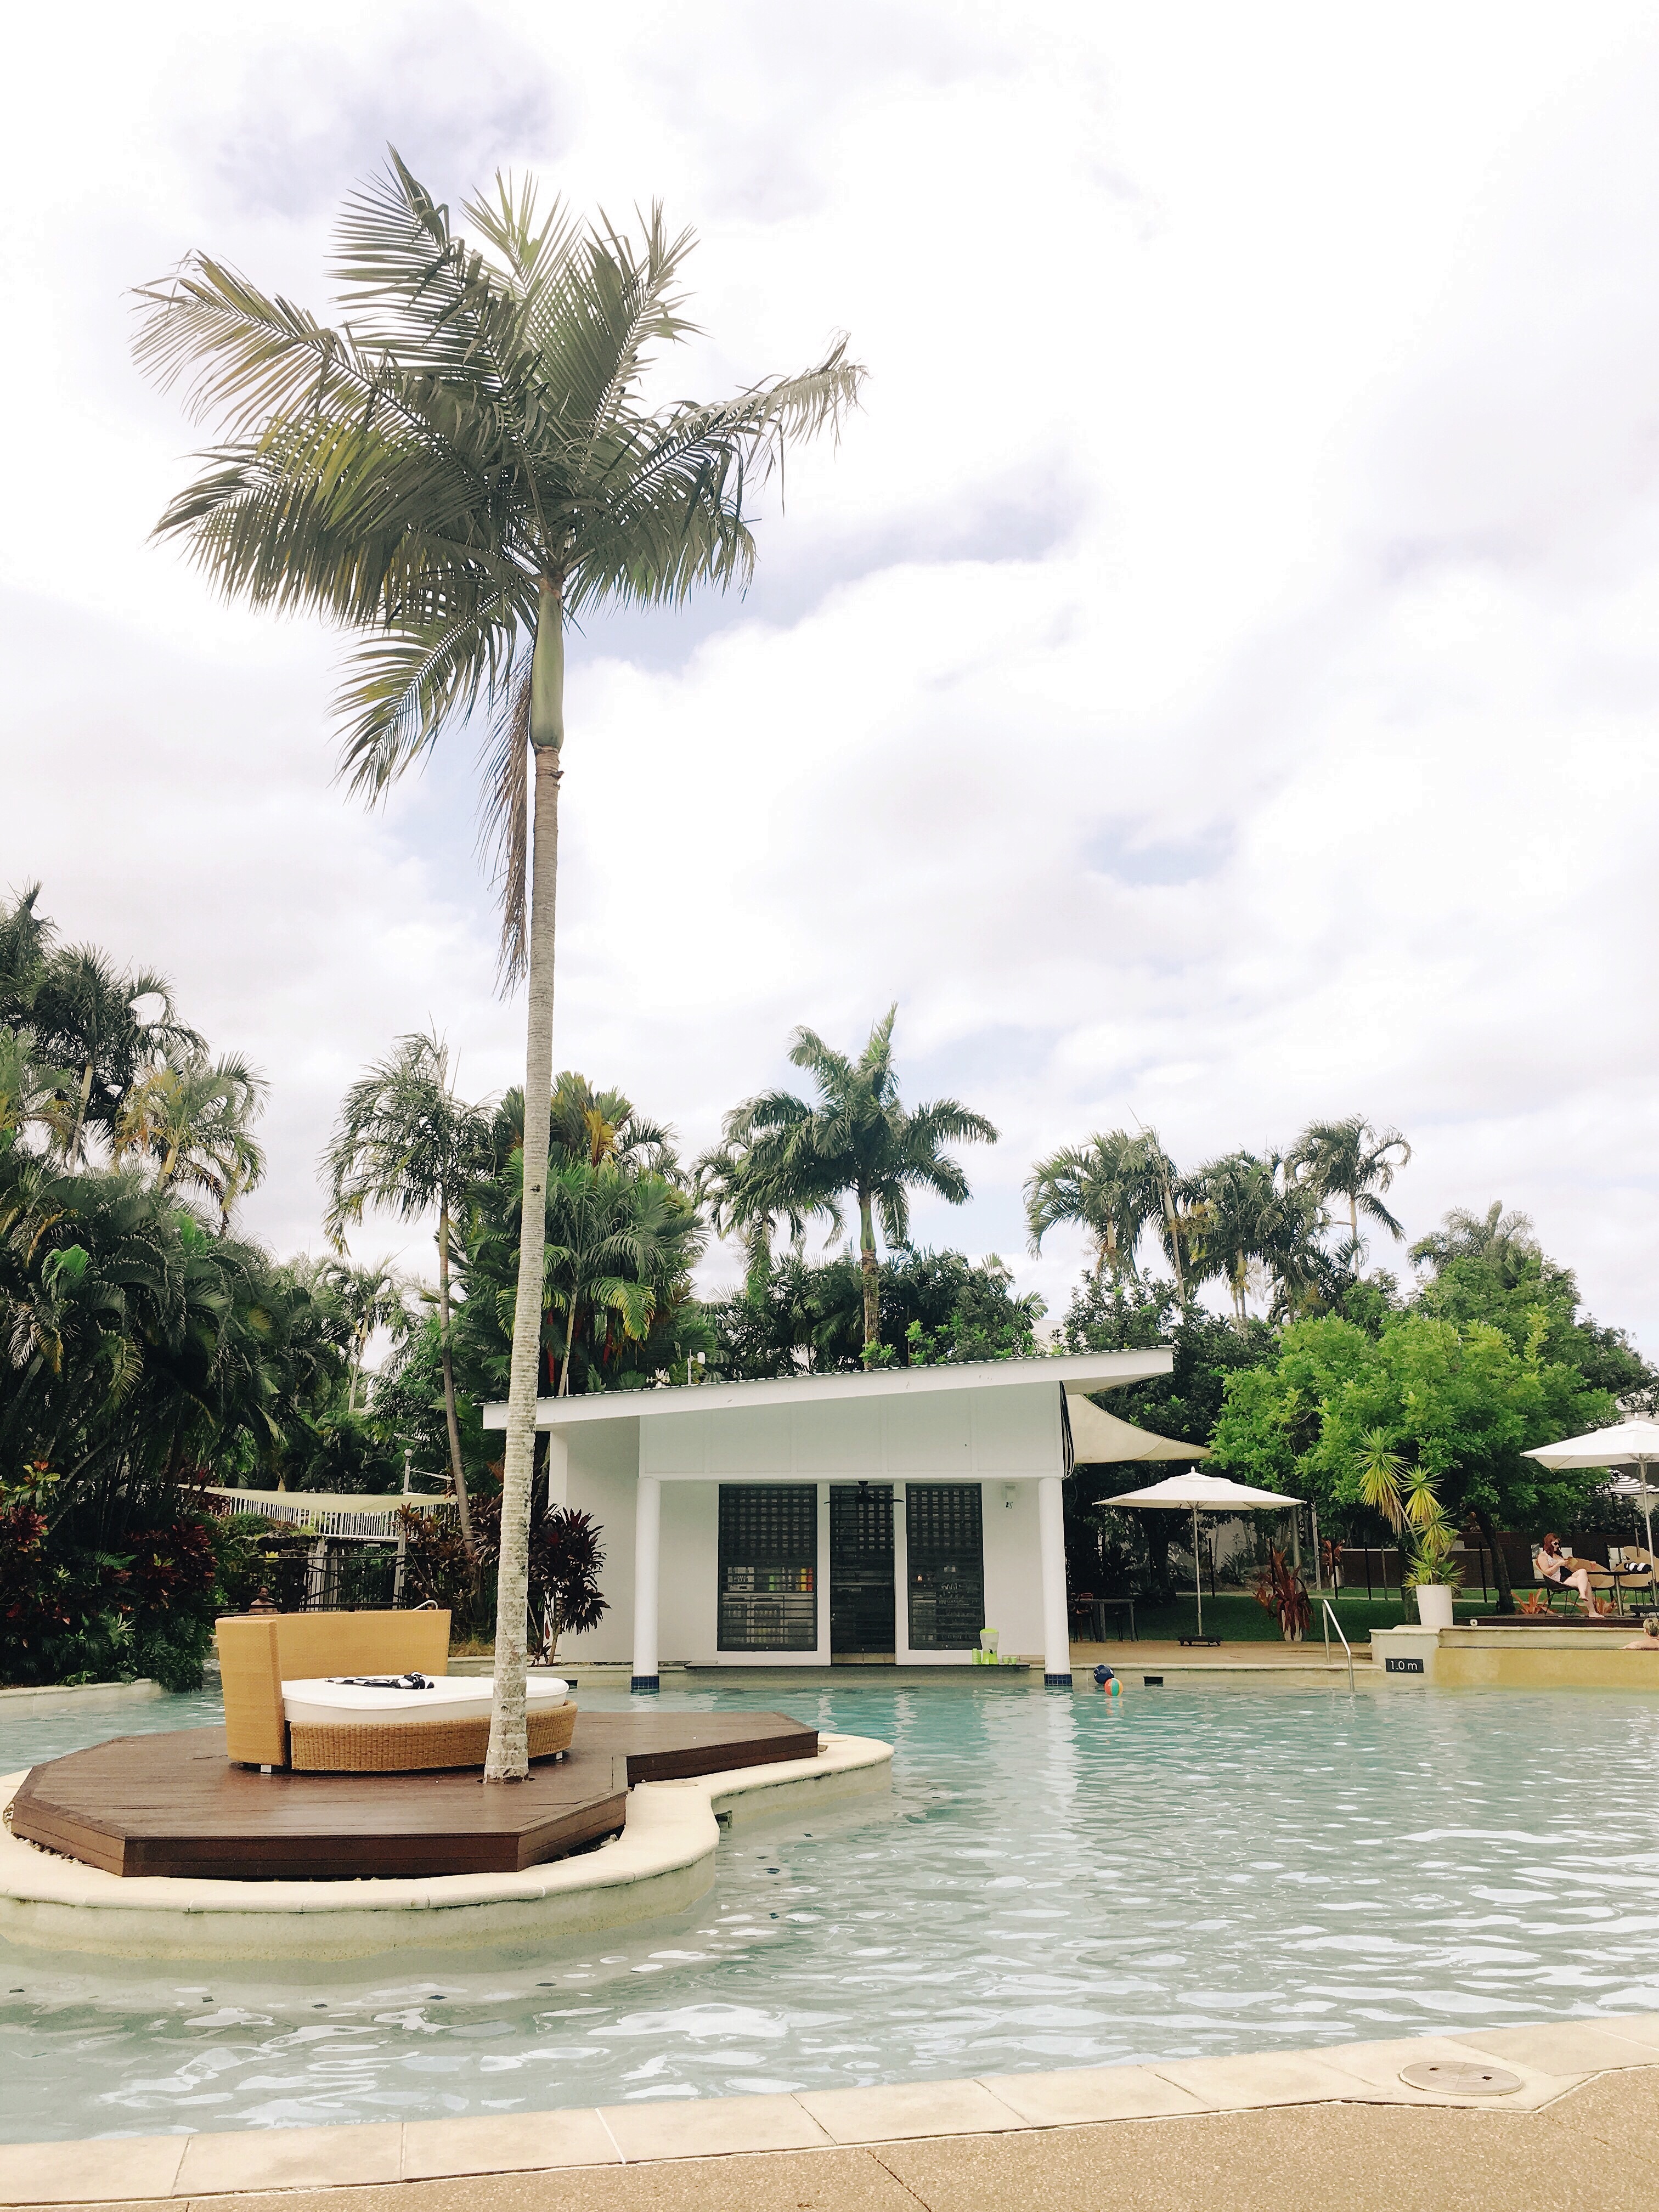
beach, home, vacation, swimming pool, resort, estate, caribbean, condominium, arecales, palm family